Wallace E. Conkling

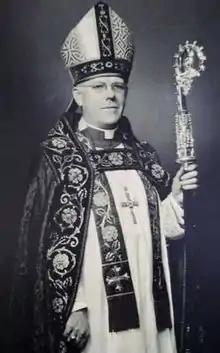

Wallace Edmonds Conkling (October 25, 1896 – August 27, 1979) was the seventh bishop of the Episcopal Diocese of Chicago and served from 1941 to 1953.